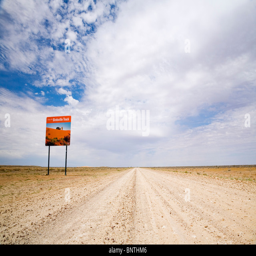
a sign welcomes drivers to the flat expanse